Doit W. McClellan Lustron House

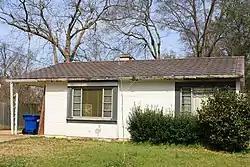

The Doit W. McClellan Lustron House is a historic enameled steel prefabricated house in Jackson, Alabama, United States. Designed and constructed by the Lustron Corporation, this example is one of two in Jackson. The other, the J. P. McKee Lustron House, is just around the corner from the McClellan Lustron.